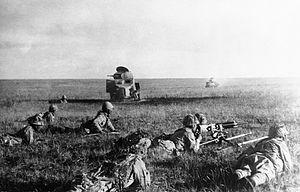
La bataille de Khalkhin Gol, quelquefois orthographiée Halhin Gol ou Khalkhyn Gol, aussi appelée incident de Nomonhan par les Japonais, est un incident de frontière qui opposa l'Union soviétique à l'Empire du Japon du 11 mai au 16 septembre 1939.